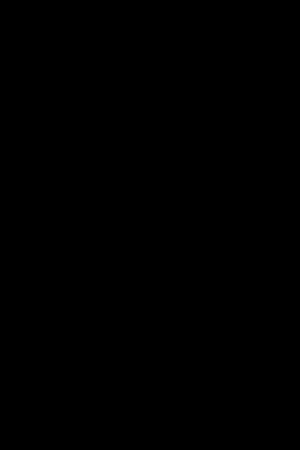
Triac
Triac skematisk symbol.
Triac er et genereliseret varenavn for en elektronisk komponent som kan lede strøm i begge retninger når den er blevet trigget og kaldes formelt en bidirektional triode tyristor eller bilateral triode tyristor.